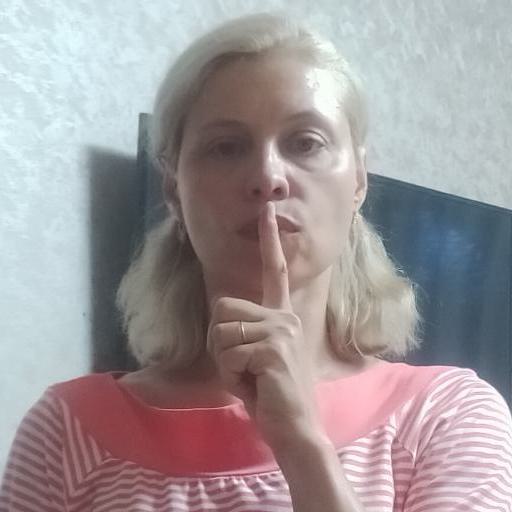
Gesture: mute